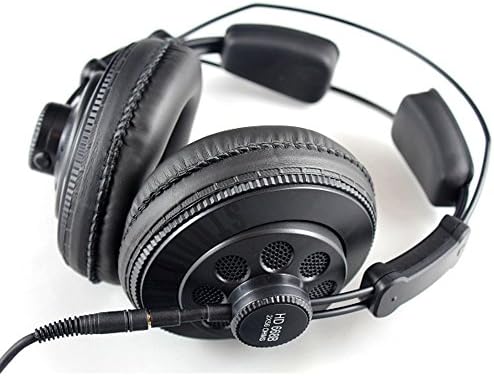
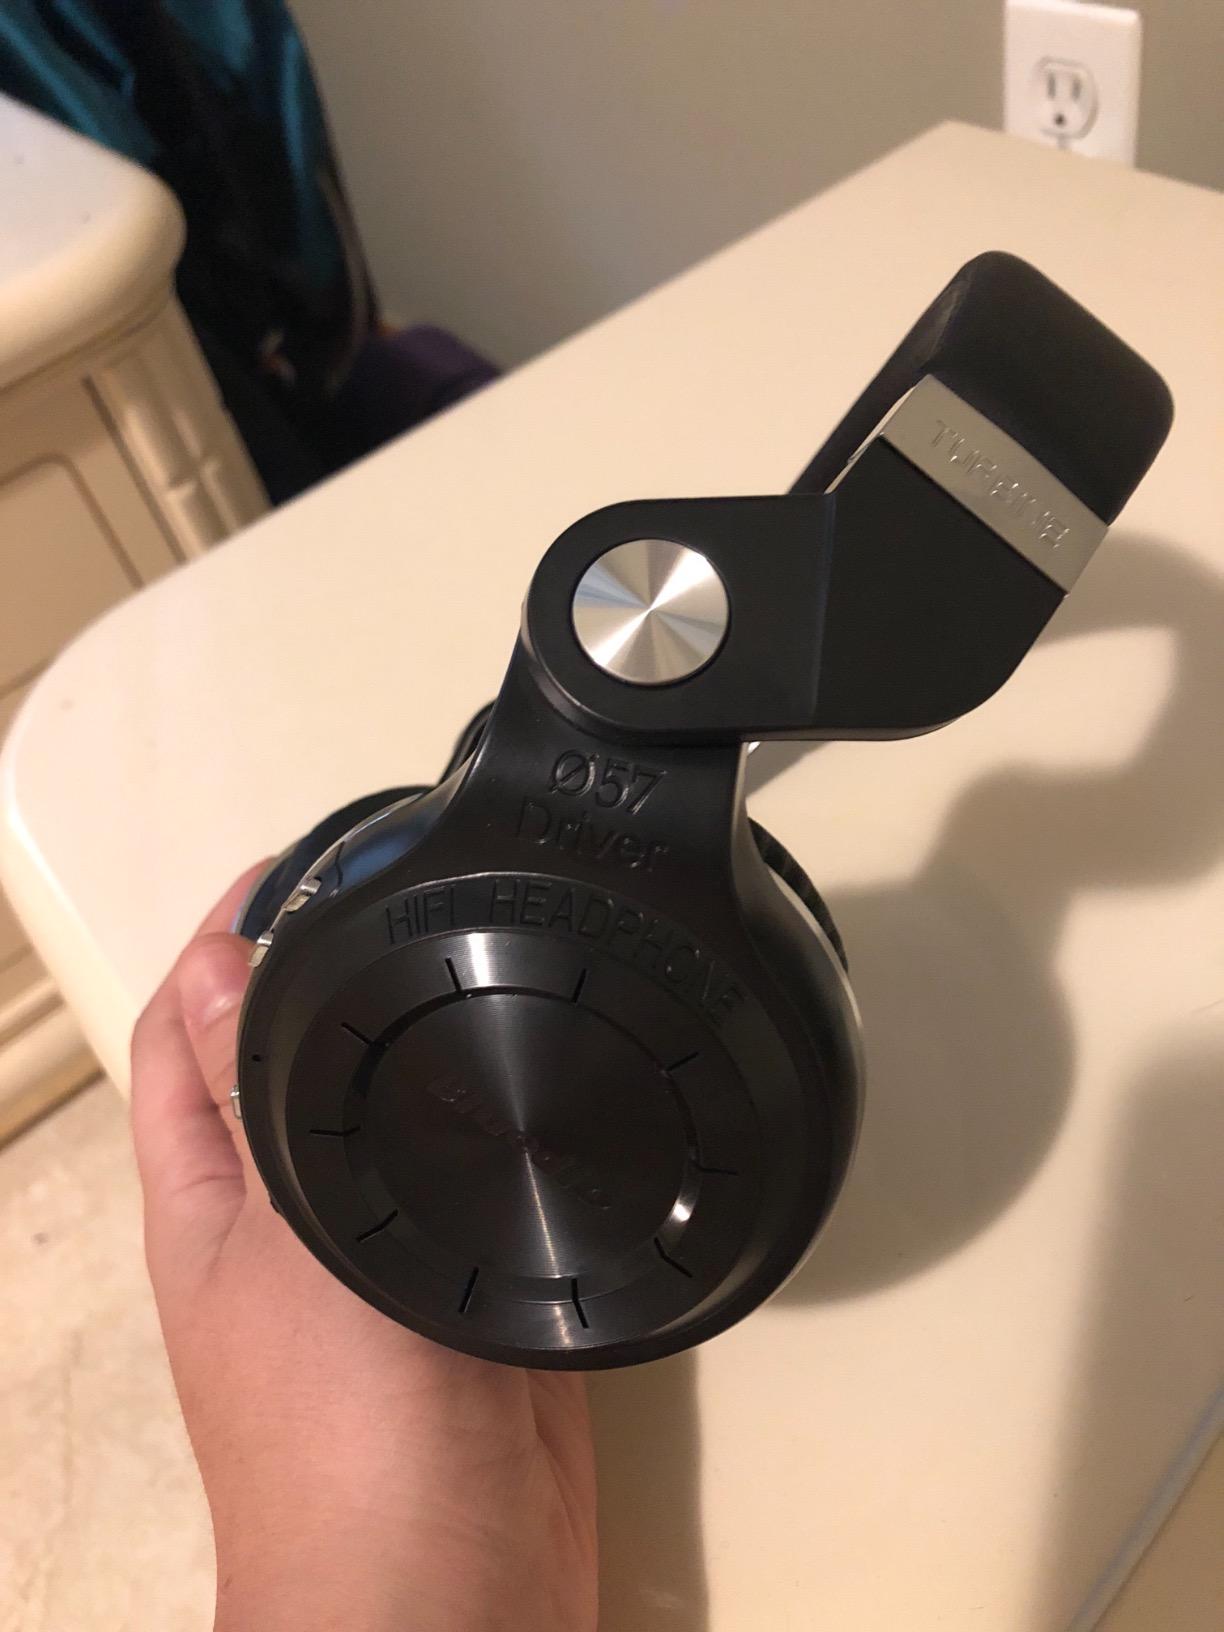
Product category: headphones
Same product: no